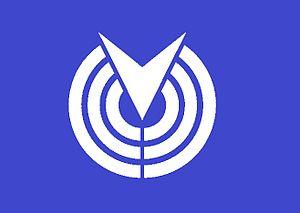
Minamiizu est un bourg du district de Kamo, situé dans la préfecture de Shizuoka, au Japon.